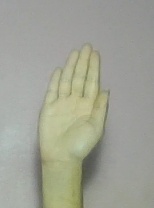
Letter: seen